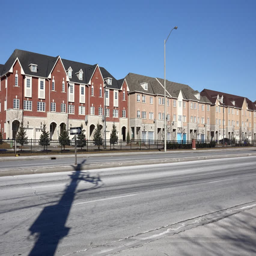
commercial traffic , vehicles driving past row or townhouses on a winter day , in .